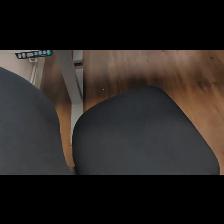
Label: NonHuman